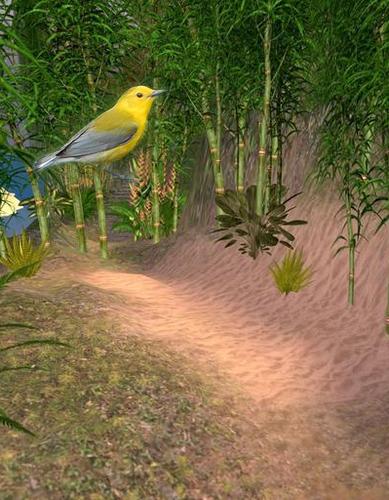
Bird species: Prothonotary_Warbler
Bird type: landbird
Background: land